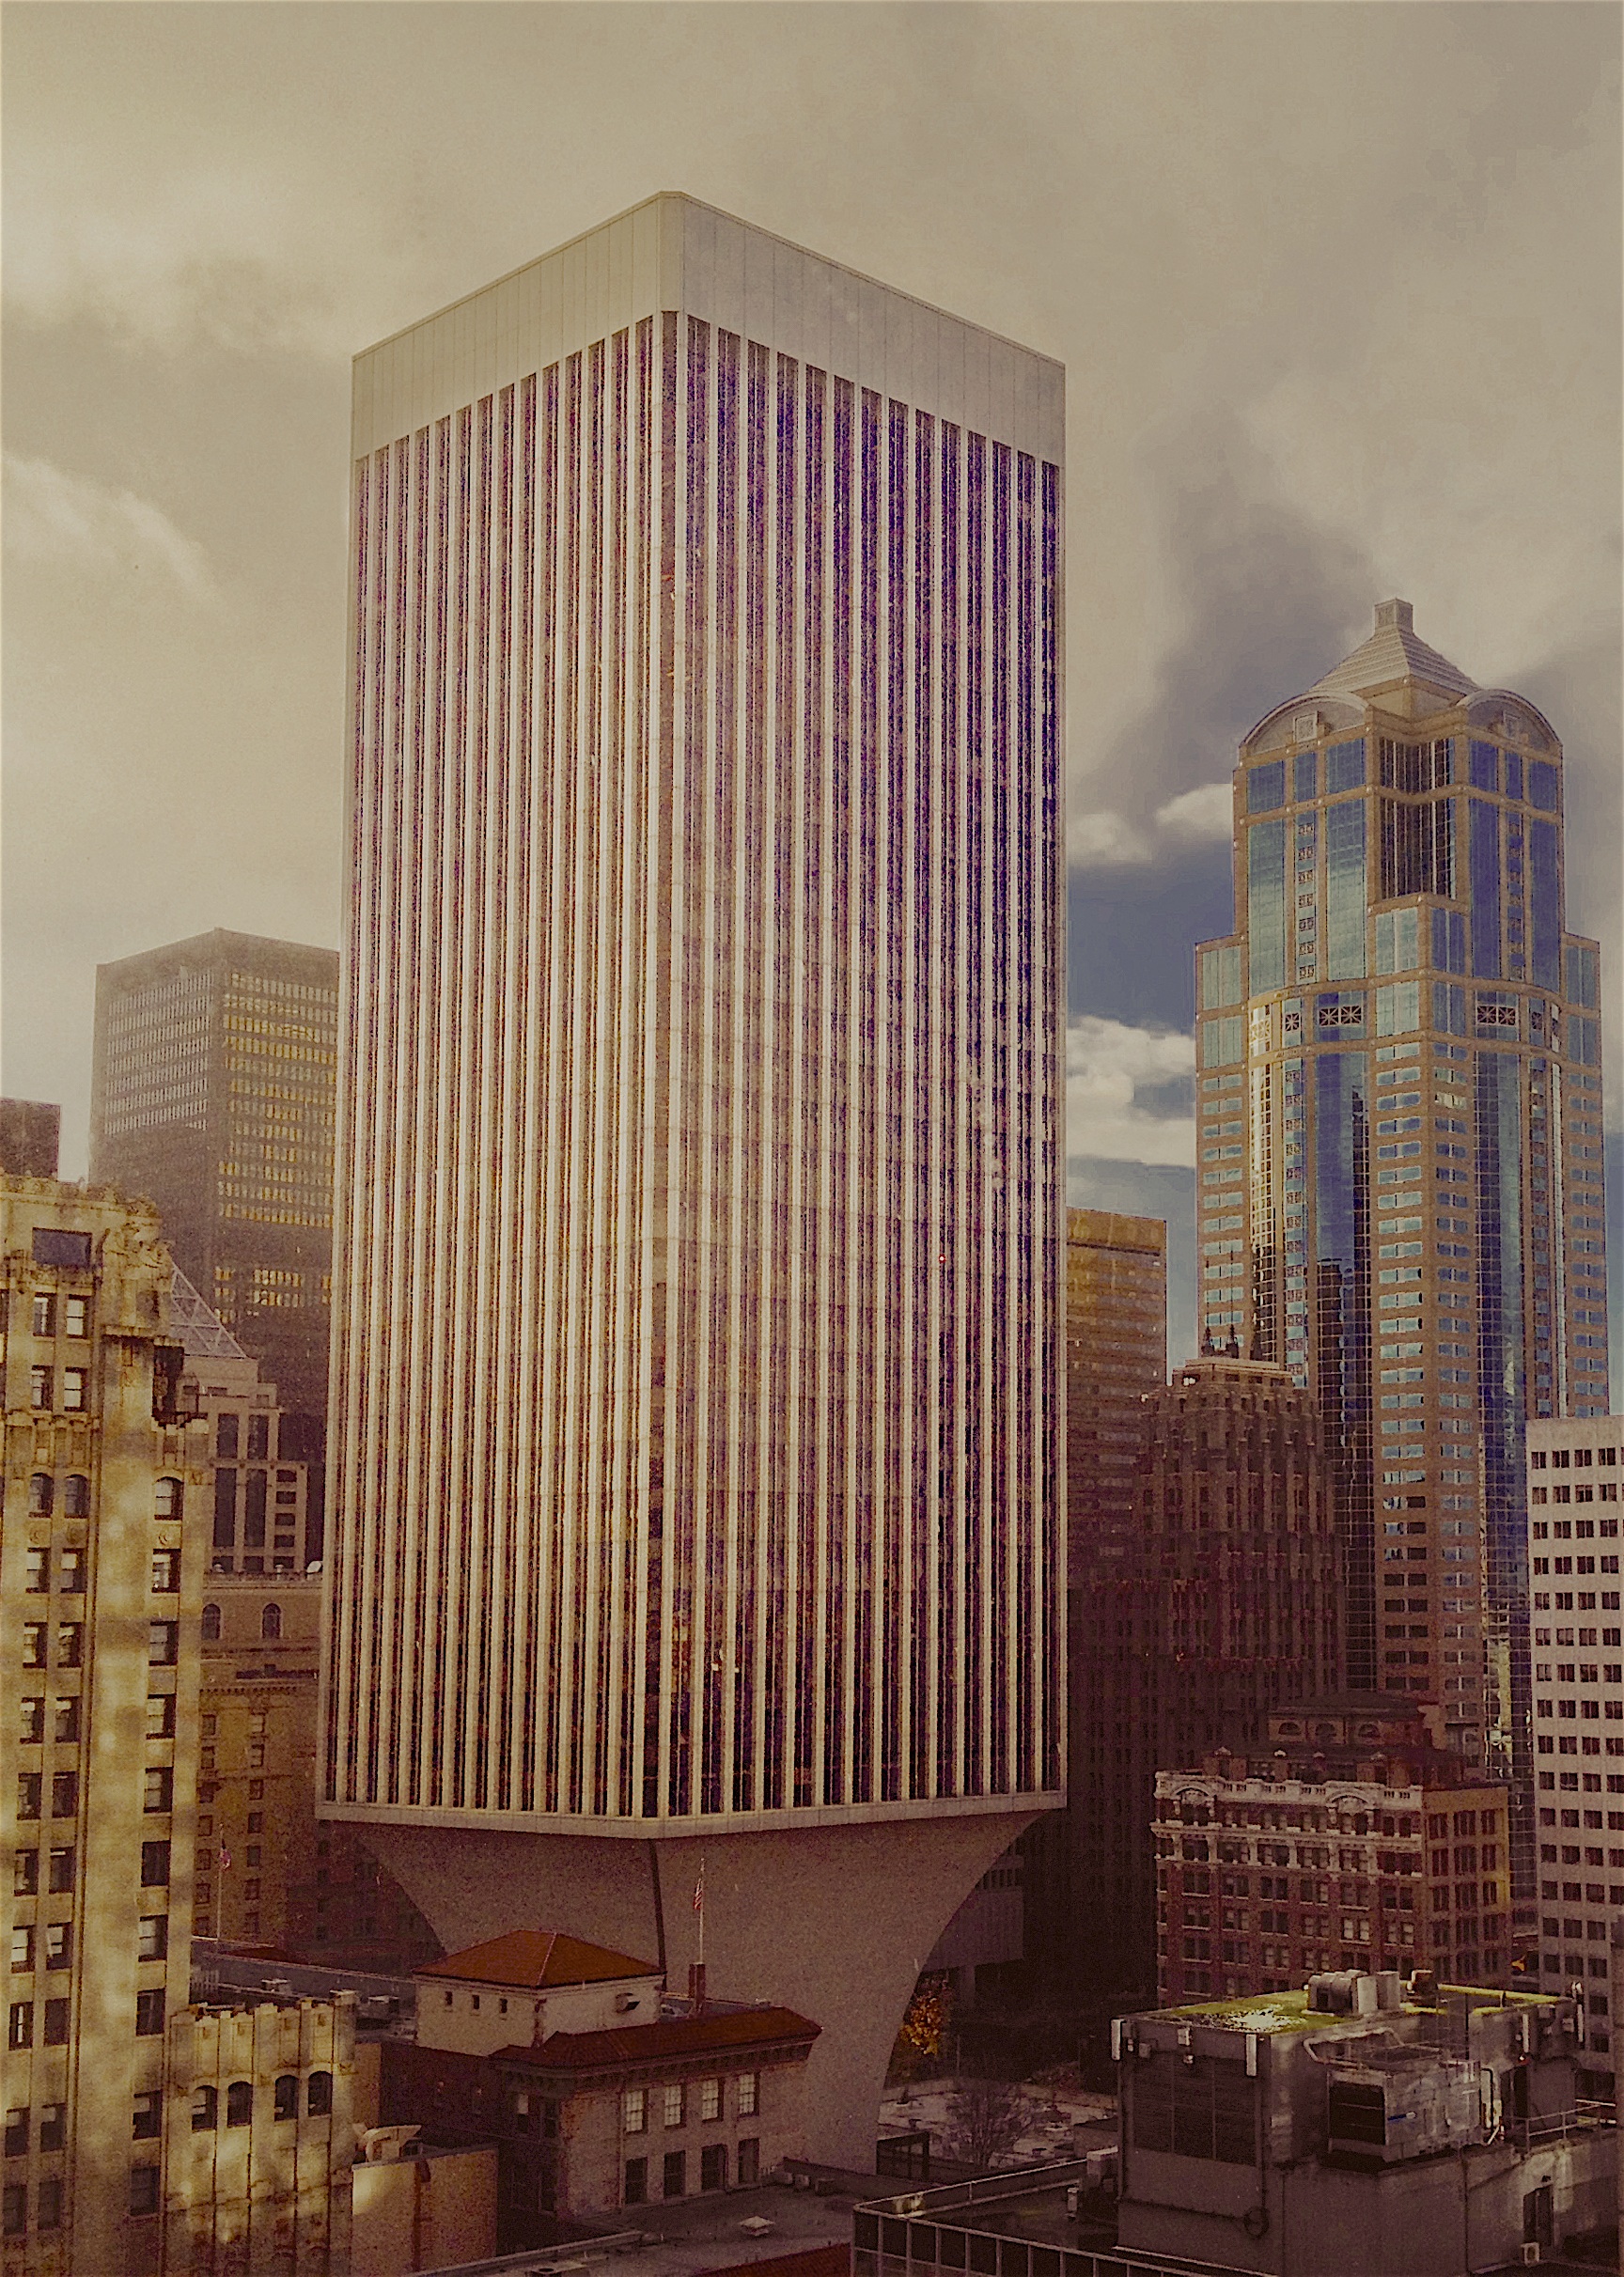
architecture, skyline, building, city, skyscraper, cityscape, downtown, tower, landmark, facade, tower block, shape, metropolis, condominium, urban area, human settlement, metropolitan area